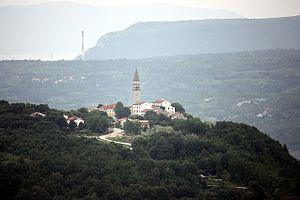
Pićan est une ville historique et une municipalité dans le comitat d'Istrie, en Croatie.